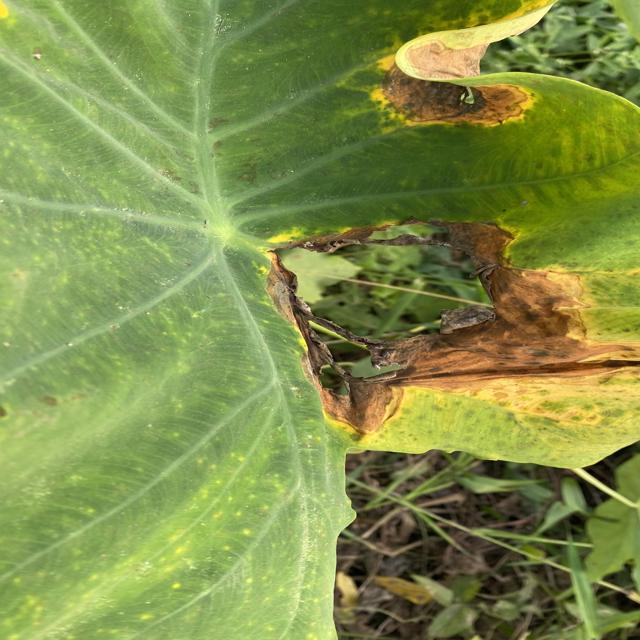
Label: Late_Blight